The Great Buck Howard

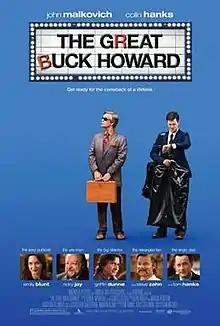
Theatrical release poster

The Great Buck Howard is a 2008 American comedy-drama film directed by Sean McGinly that stars Colin Hanks and John Malkovich. Tom Hanks also appears as the father of his real-life son's character. The character Buck Howard is inspired by the mentalist The Amazing Kreskin, whose popularity was at its height in the 1970s. The film premiered at the 2008 Sundance Film Festival on January 18, 2008. It is the first Walden Media film to be distributed by Magnolia Pictures.